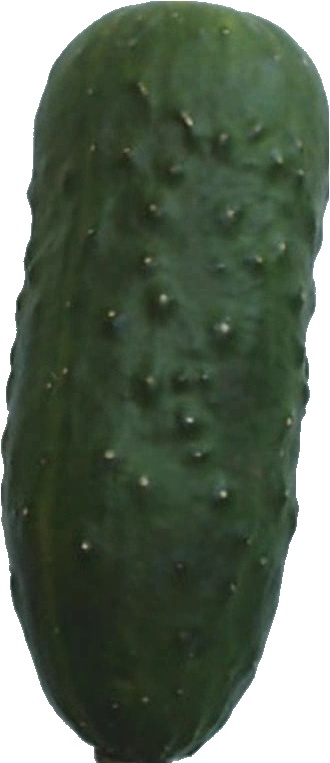
Label: cucumber_1